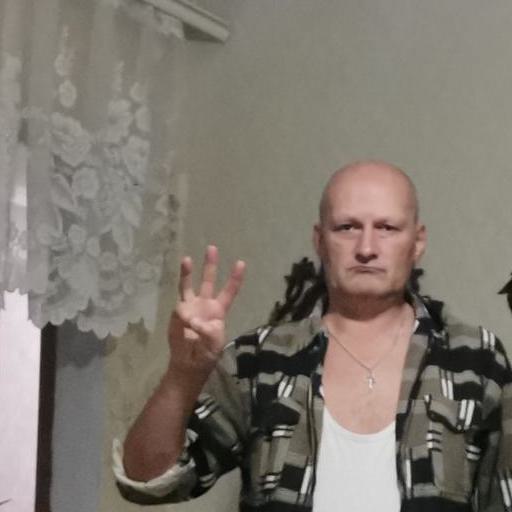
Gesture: three